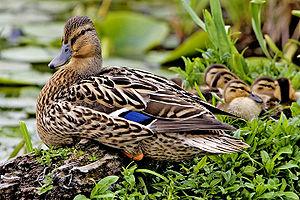
En biologie, et plus particulièrement en zoologie, on appelle genre type le genre qui a été utilisé pour définir une famille et qui lui a fourni le radical de son nom.